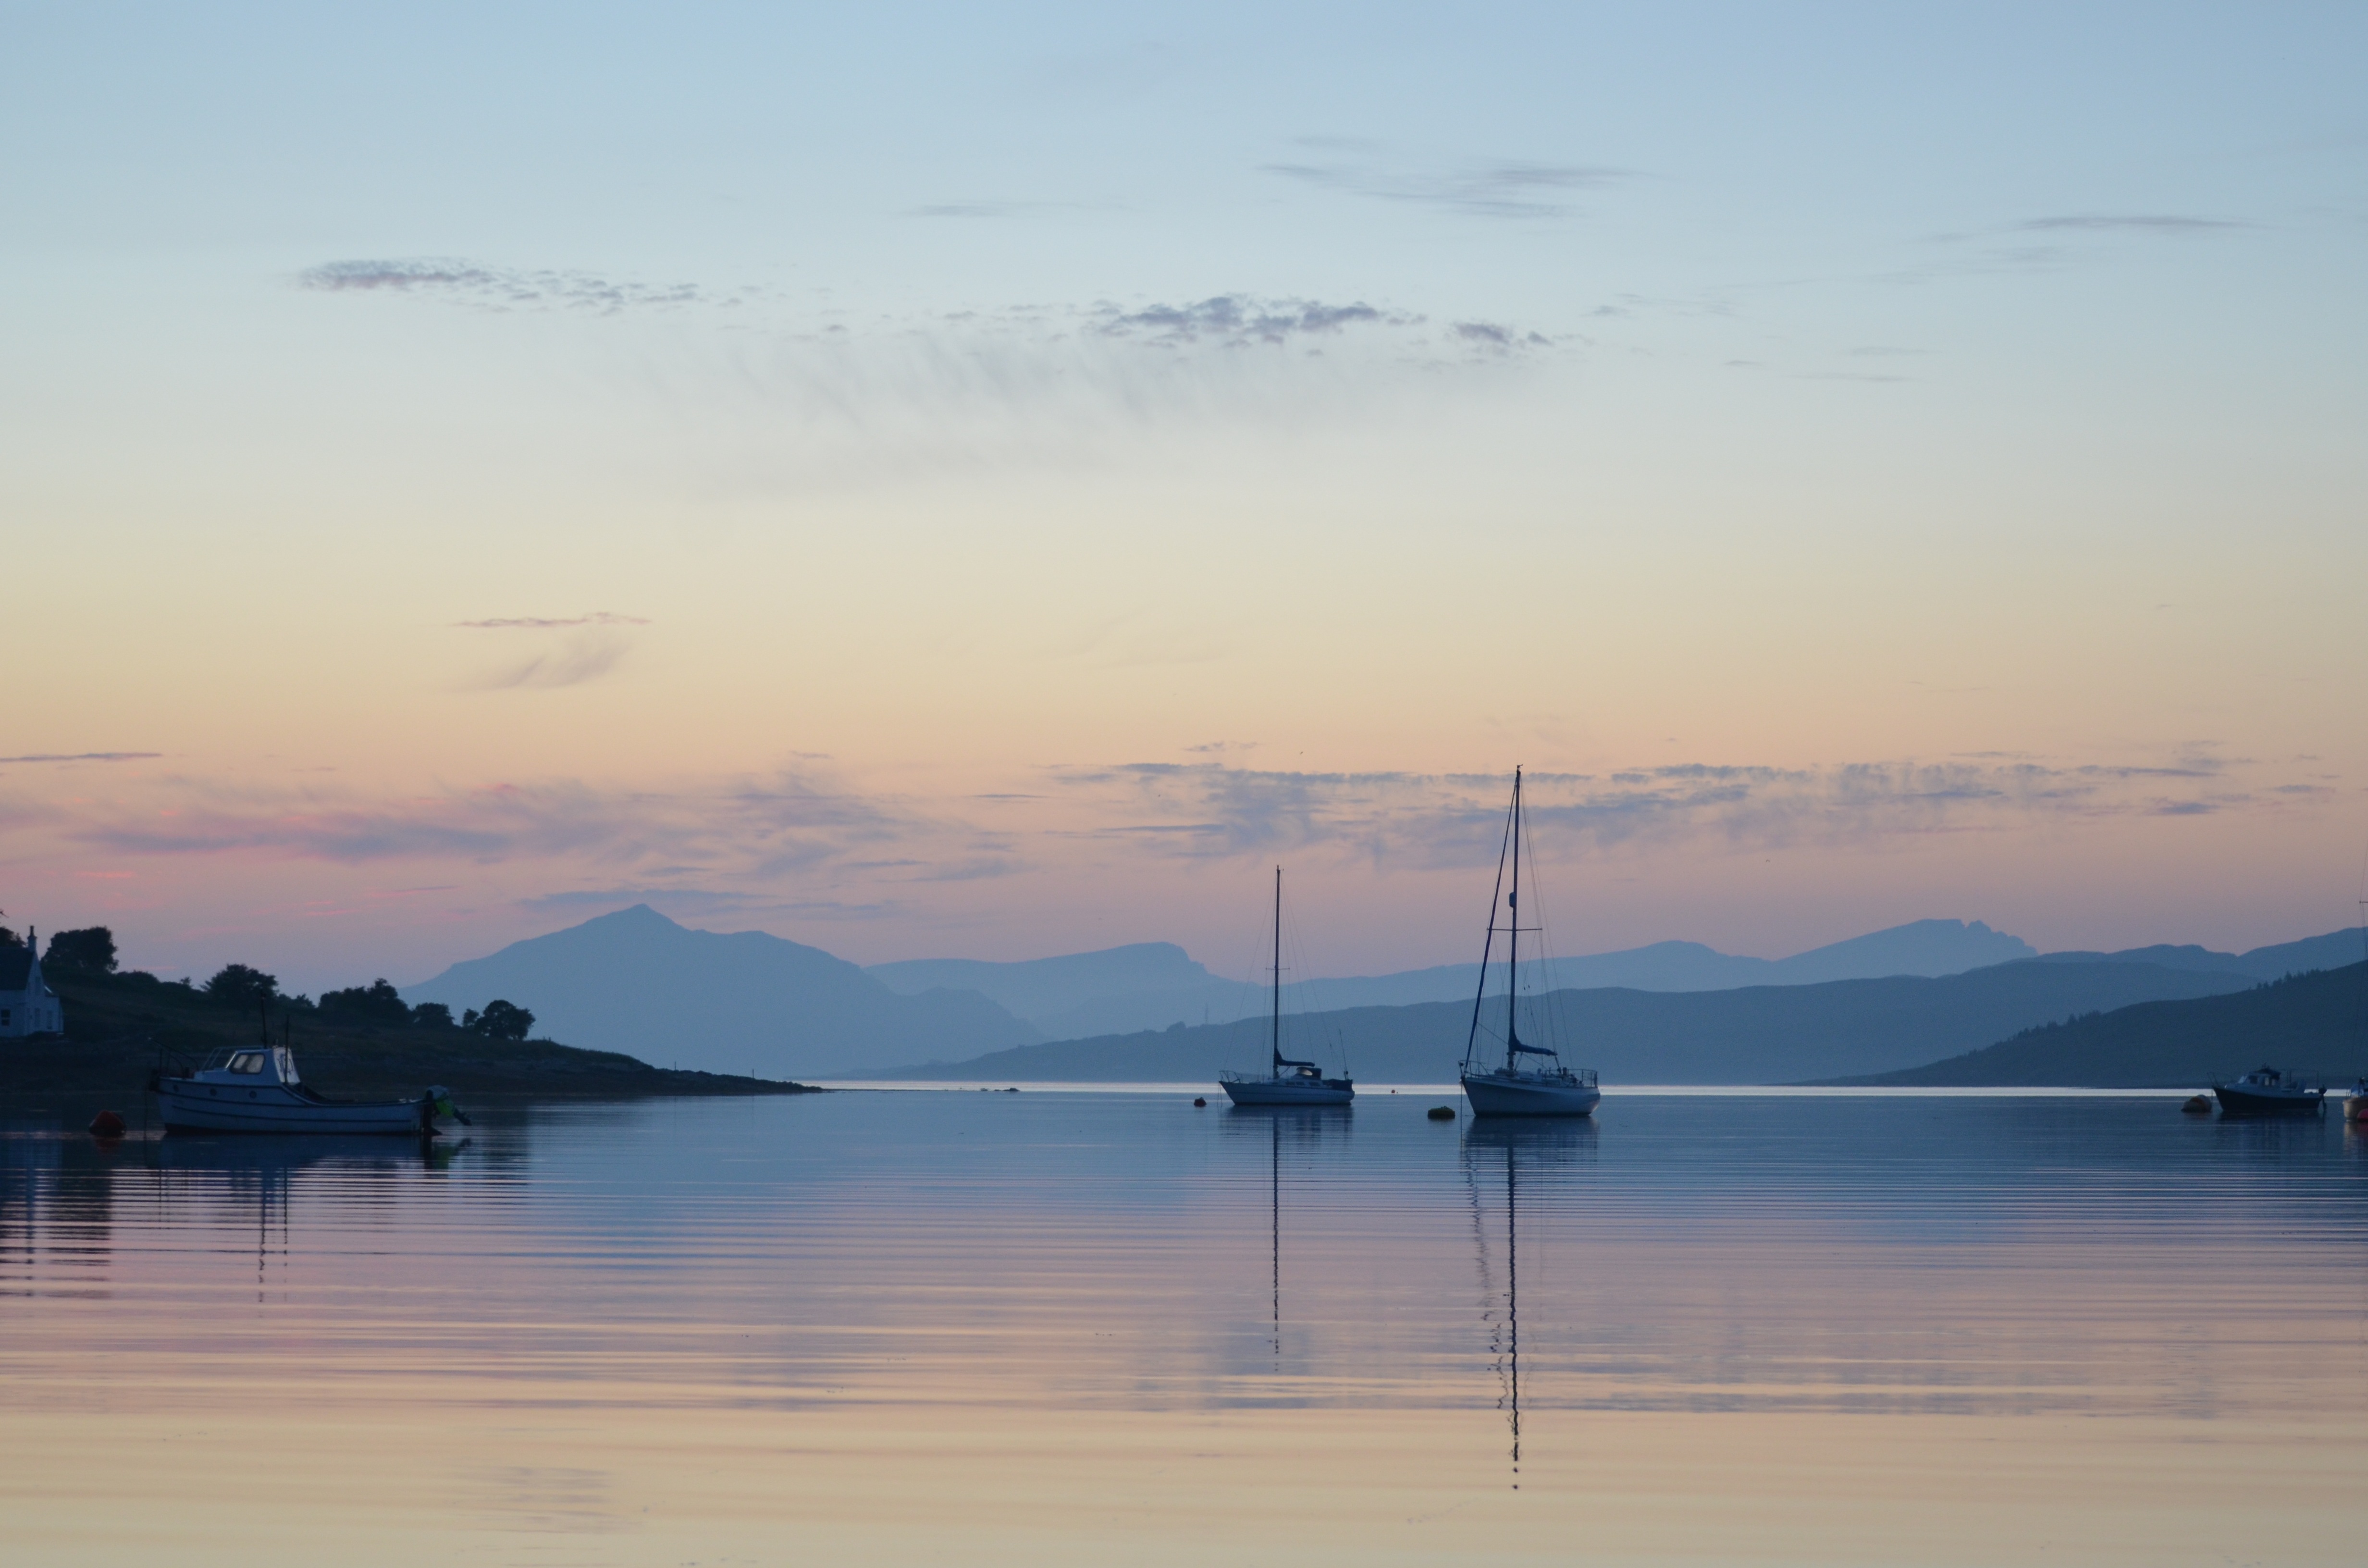
landscape, sea, water, nature, rock, horizon, dock, cloud, sky, sunrise, sunset, boat, morning, shore, lake, dawn, river, summer, dusk, evening, reflection, vehicle, bay, castle, blue, body of water, england, clouds, mountains, scotland, loch, mirroring, kilt, atmospheric, clouded sky, highlands and islands, highland games, loch ness, nessie, atmospheric phenomenon